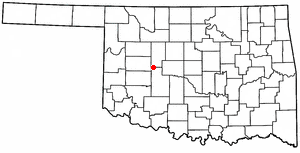
Hydo est une ville située dans le comté de Caddo et le comté de Blaine dans l'état d'Oklahoma aux États-Unis.